Ghent government in exile

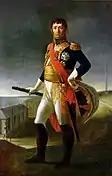
Soult, Minister of War and former Marshal of the Empire, was the perfect scapegoat for the Comte d'Artois.

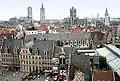
Ghent today

Napoleon, rapidly tiring of Elba and not receiving the life annuity promised to him by the Bourbons when he went into exile, considered taking action. He began by deceiving everyone with a letter from one of his servants, intercepted by the spies of the powers at the Congress of Vienna, saying that he was returning to Naples to help Murat: "I am in the service of the first eagle in the world and therefore happy. [...] L'inconstant will leave in a few days for Naples with troops". These letters gave rise to a belief in a genuine Bonapartist plot to place Napoleon on the throne of an Italy reunited around him. The uncertainty surrounding Bonaparte's situation prompted him to act. Believing that surprise was the key to success, he secretly left Elba on February 26 and landed at Golfe Juan on March 1, 1815, with a handful of men.